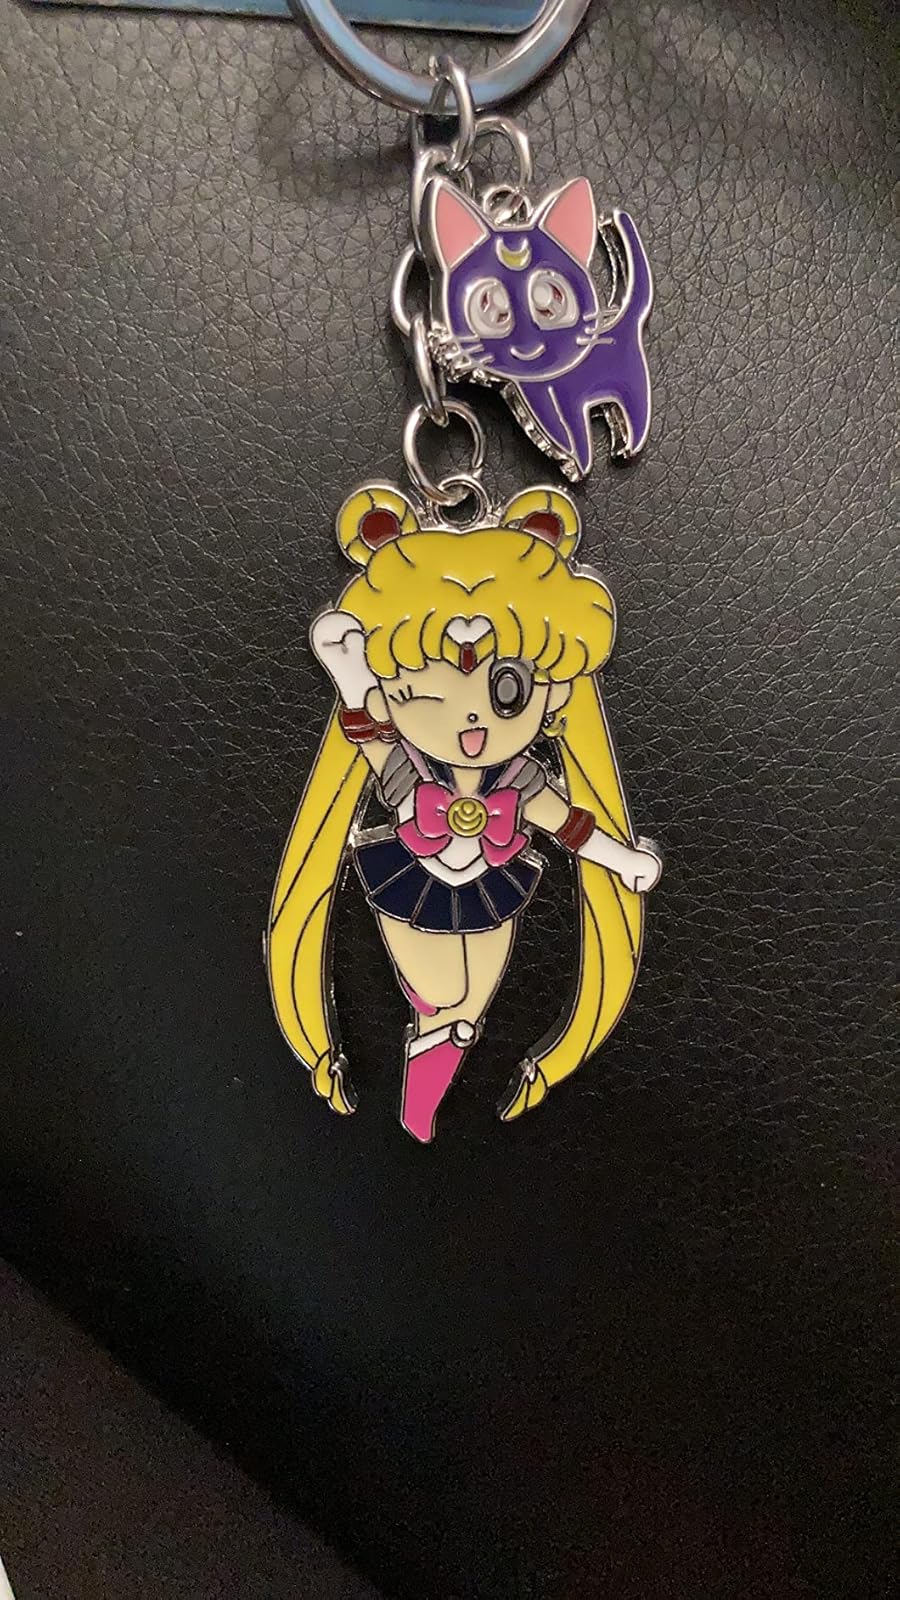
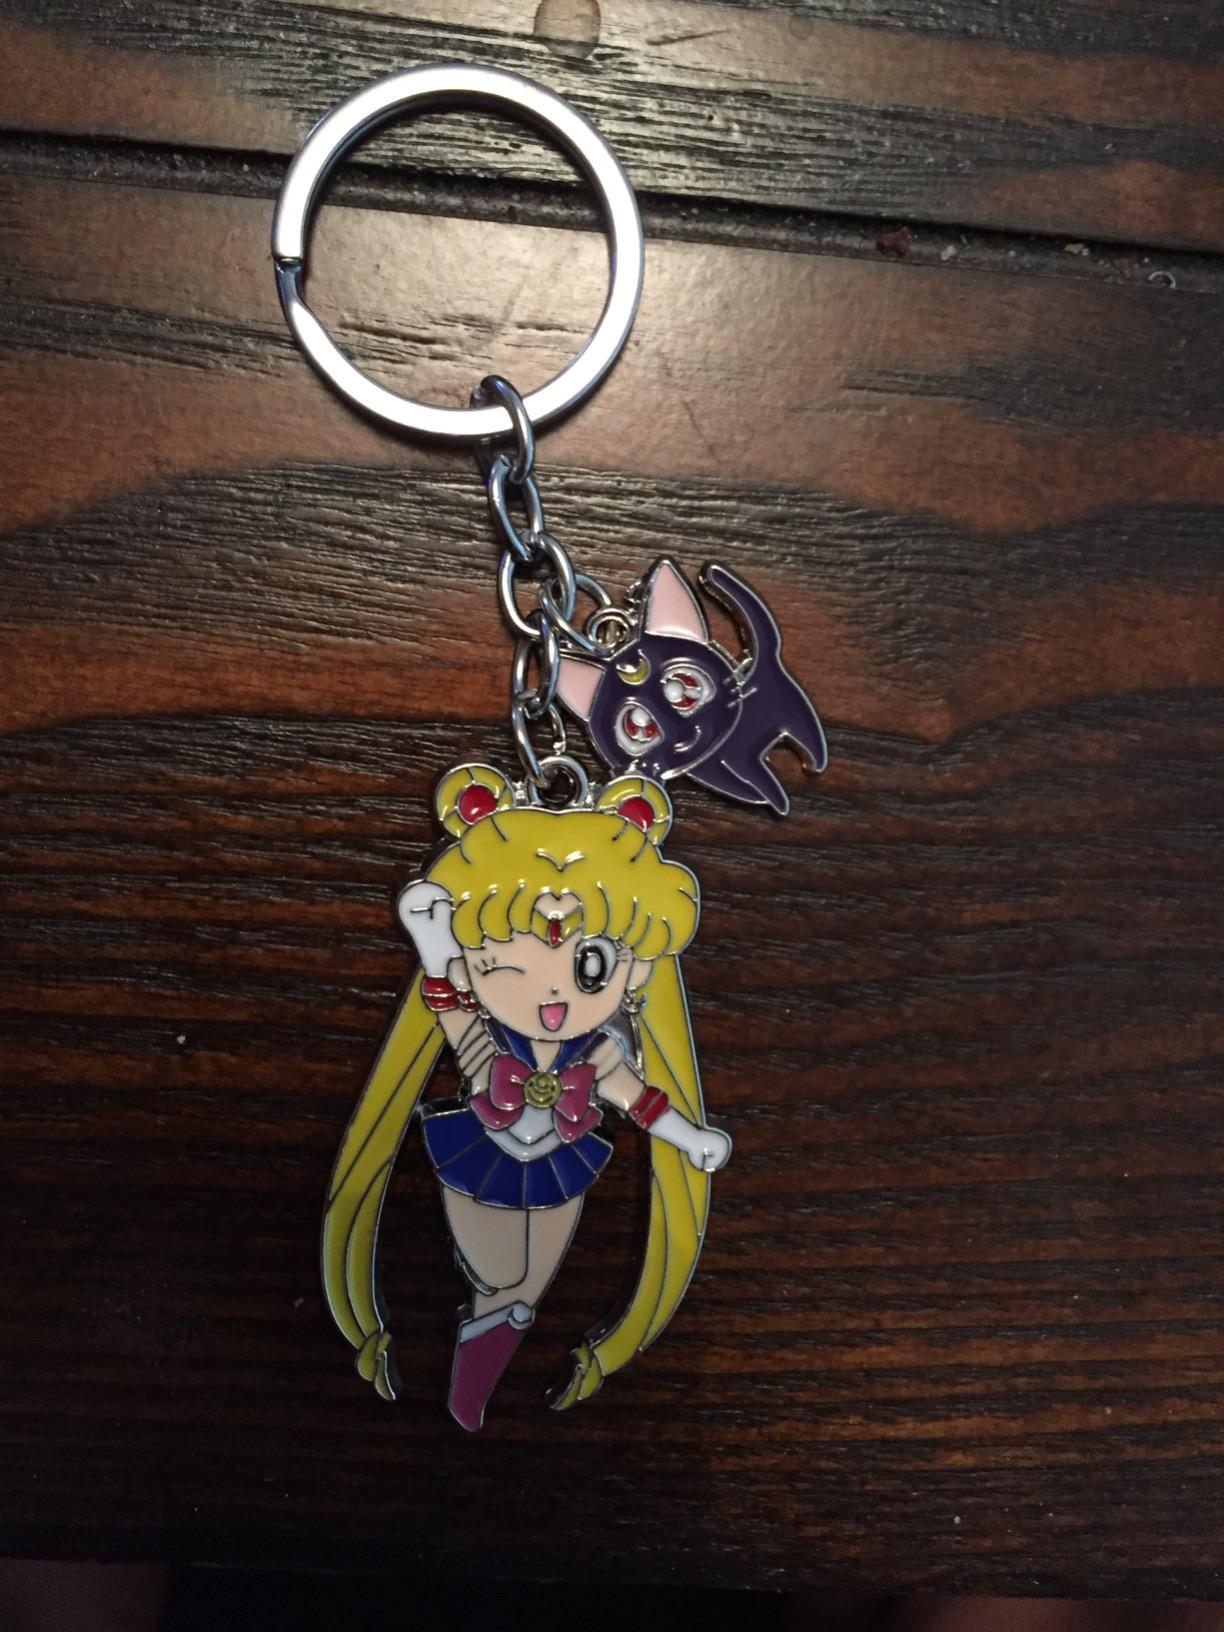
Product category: accessories_keychain
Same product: yes